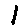
Label: 1